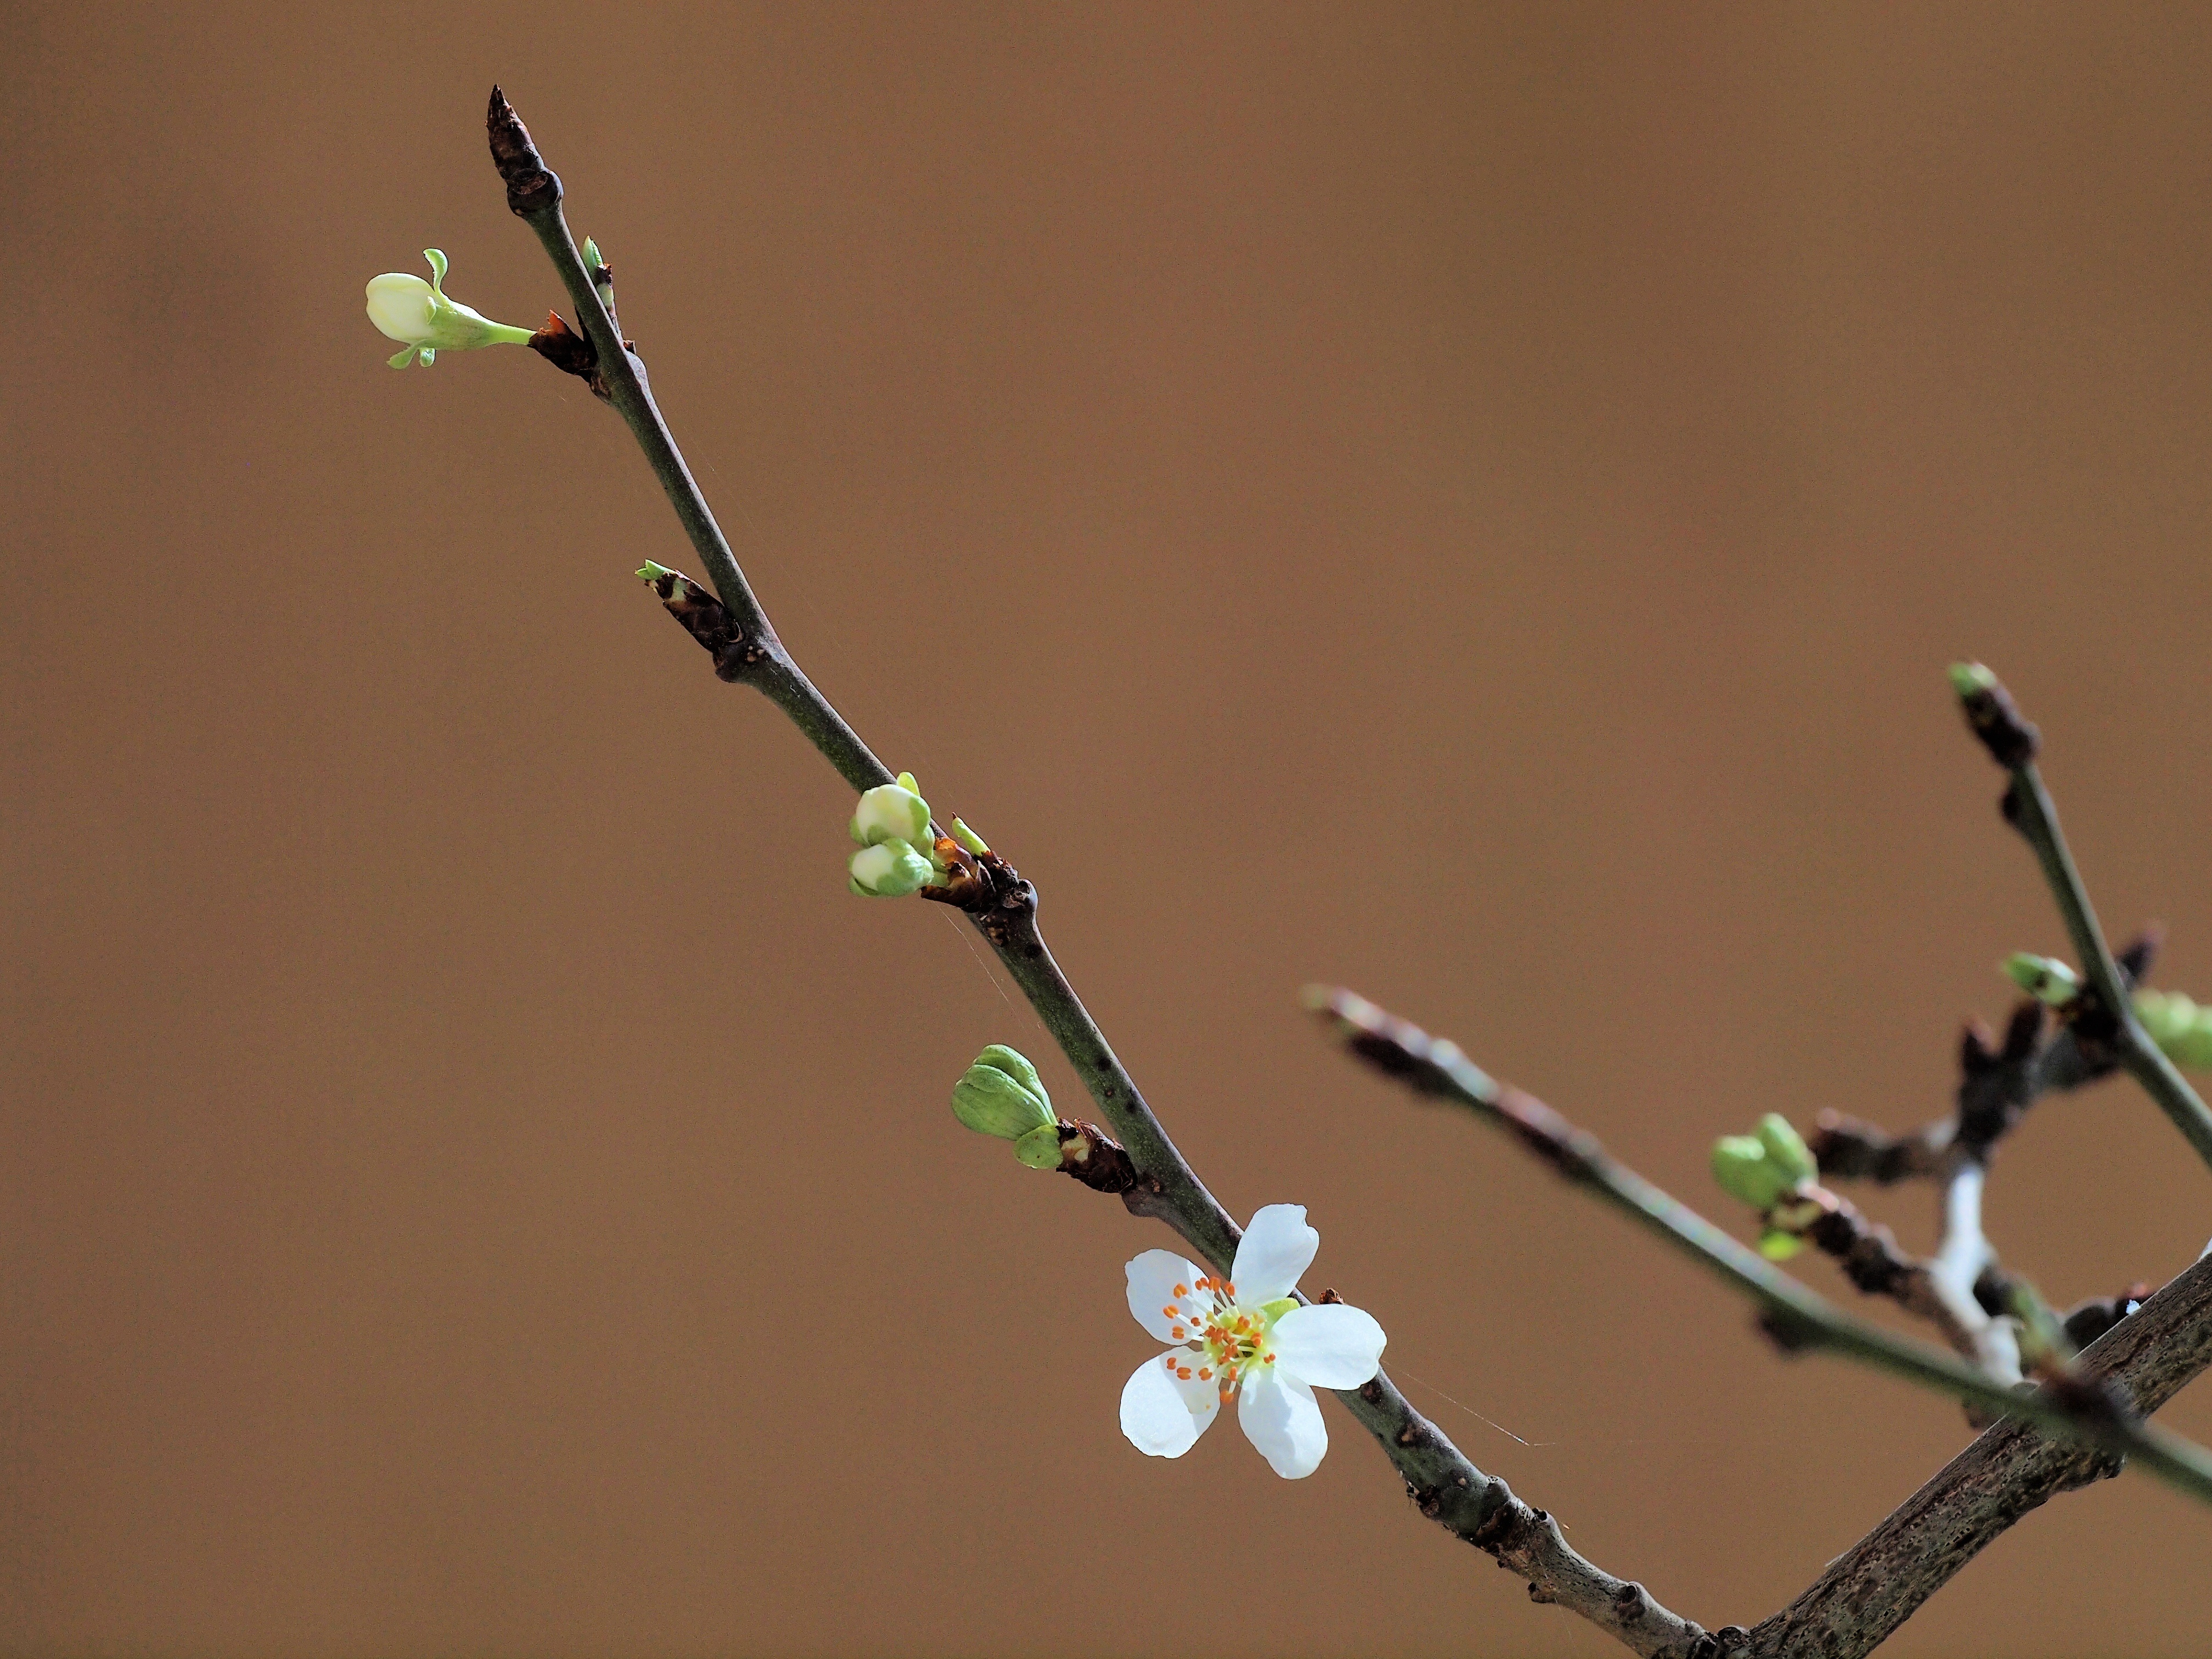
tree, branch, blossom, plant, leaf, flower, spring, green, produce, flora, twig, flowers, close up, bud, macro photography, plant stem, thorns spines and prickles